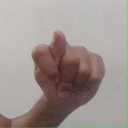
अक्षर: ट